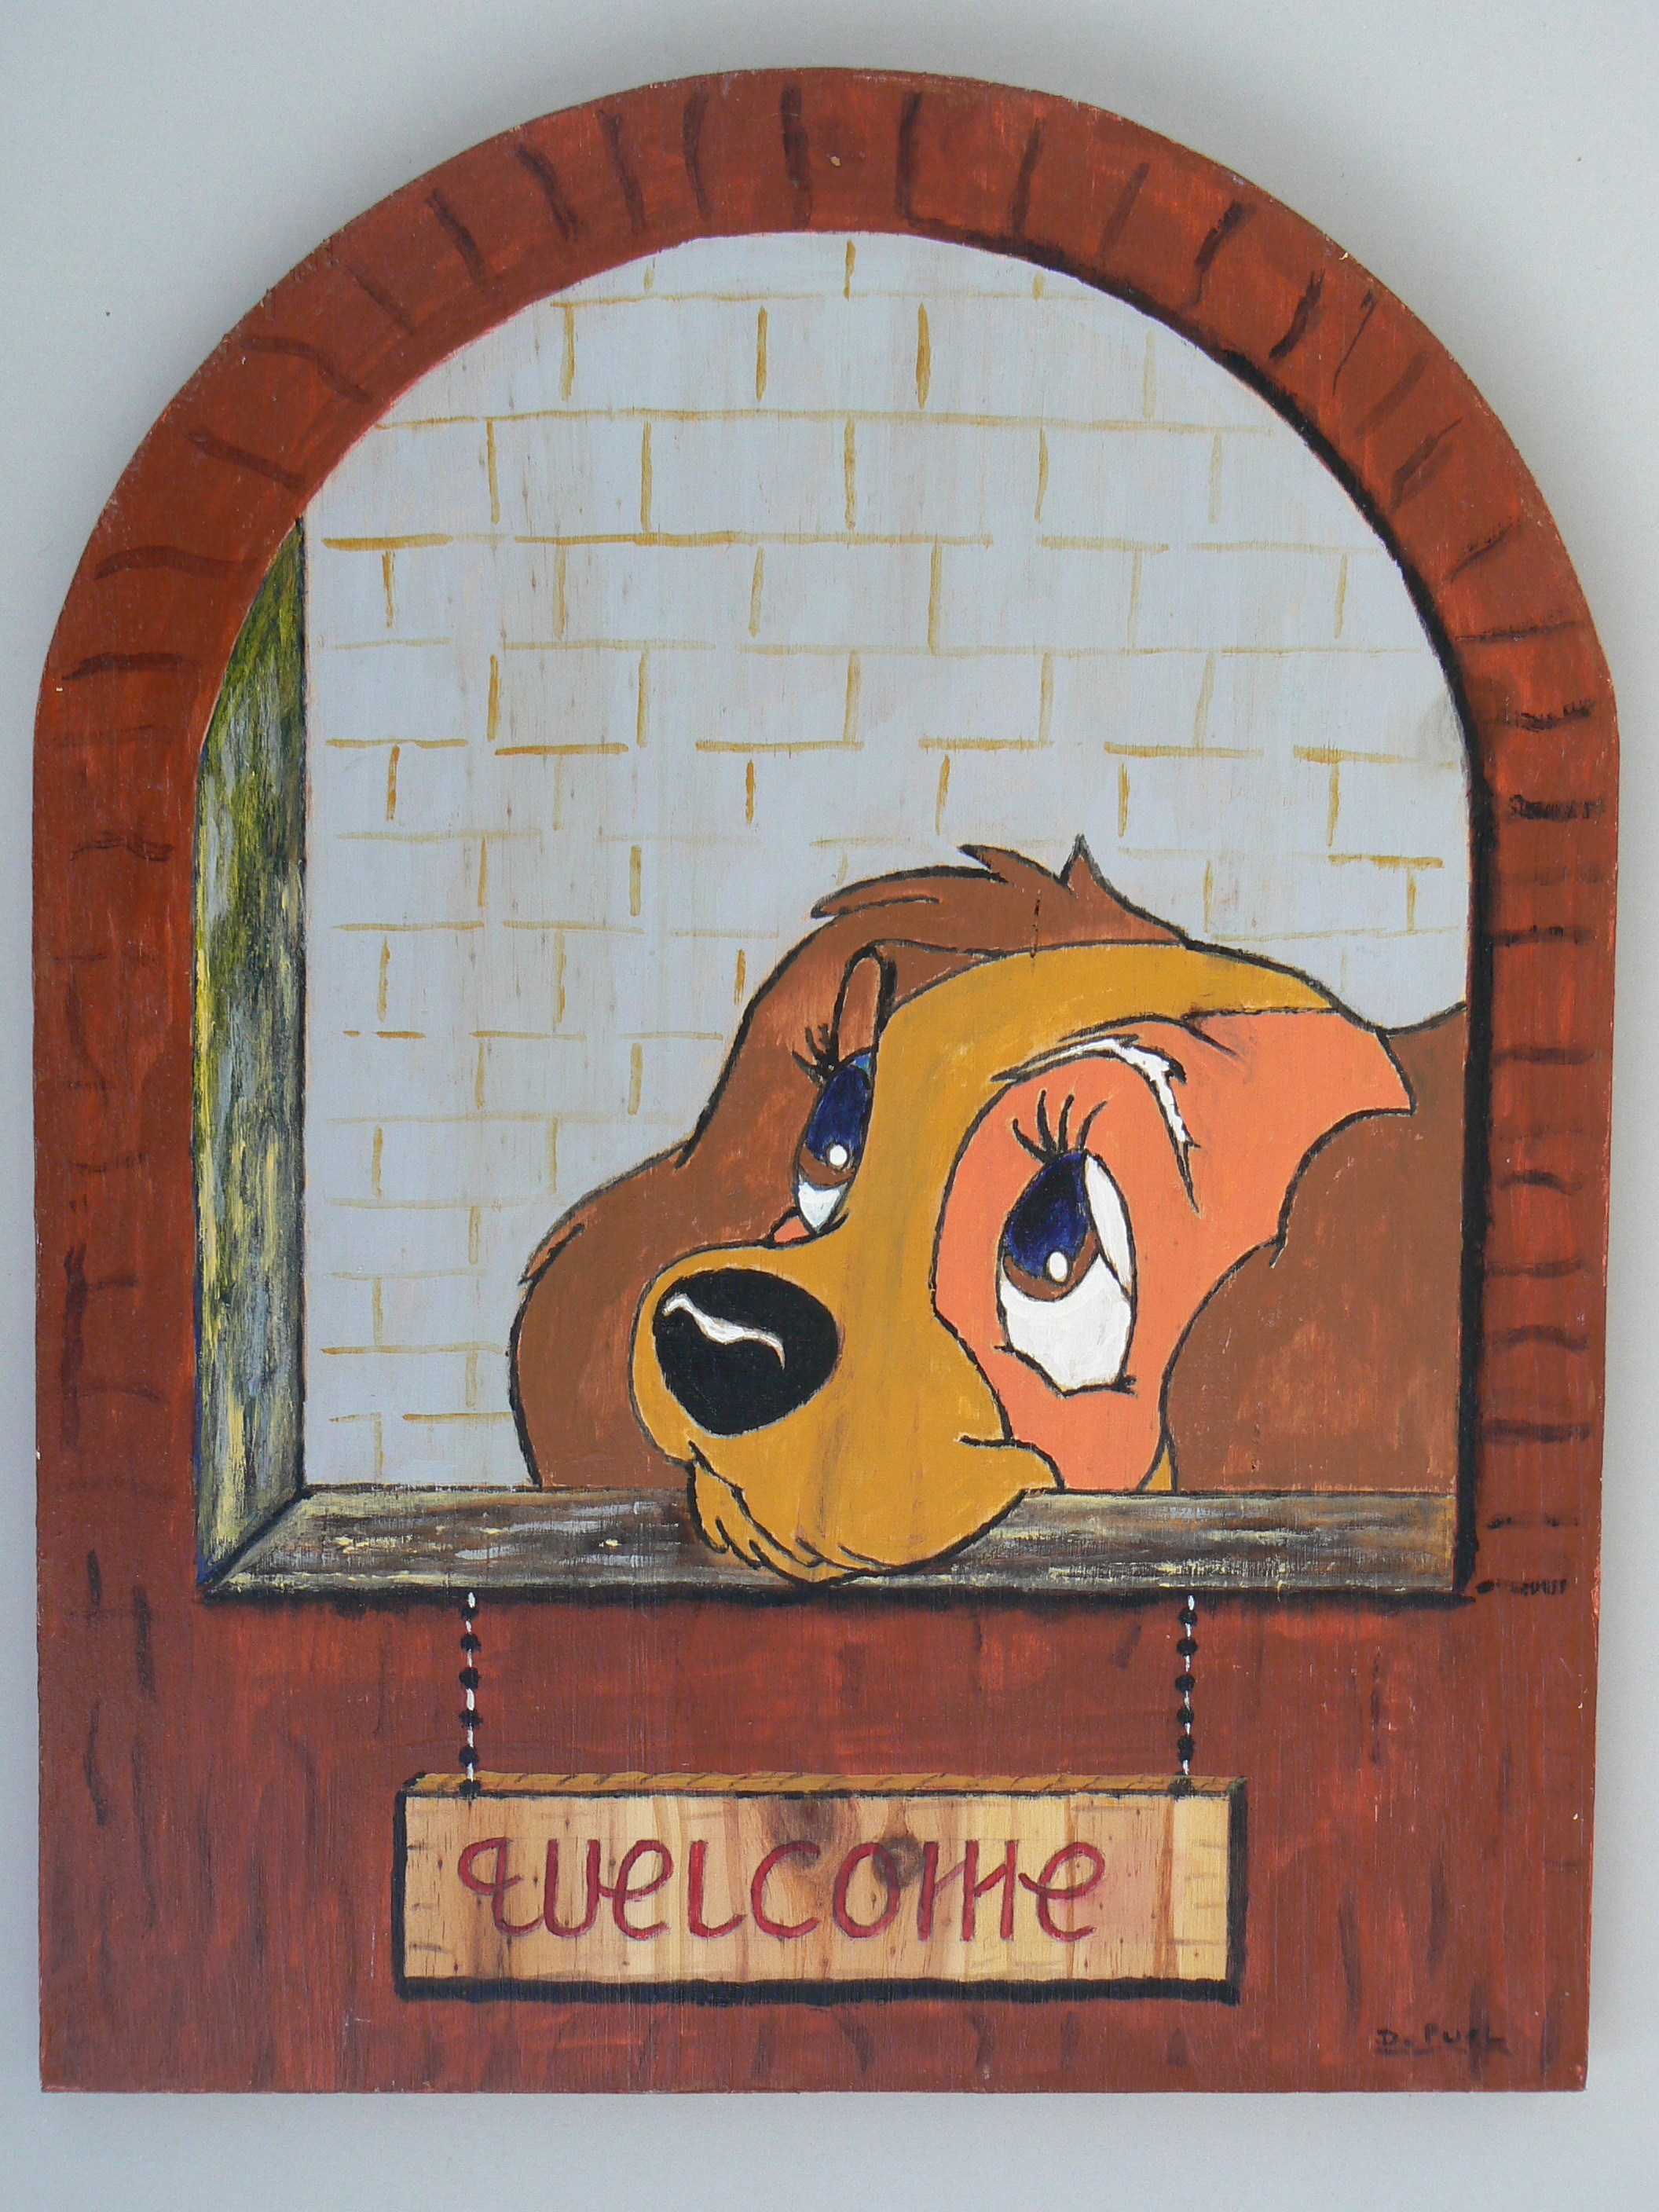
table, wood, painting, art, illustration, mural, picture frame, carving, acrylic